Adomas Varnas

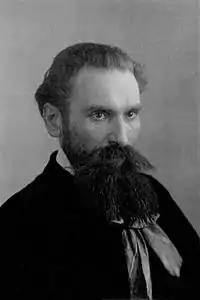

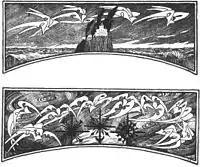
Adomas Varnas. “Headpieces of the almanac Pirmasis baras.” 1914

Adomas Varnas (January 1, 1879, in Joniškis, Lithuania – July 19, 1979, in Chicago, United States) was a prominent Lithuanian painter, photographer, collector, philanthropist, and educator.